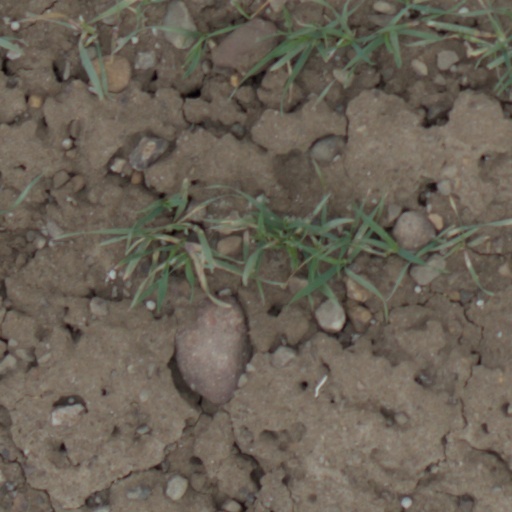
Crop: wheat